Burley Wood

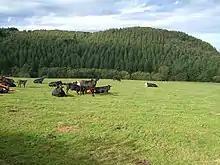
Burley Wood

Burley Wood is the site of an Iron Age hill fort north of Lydford in Devon, England. The fort occupies much of a hilltop some 220 metres above sea level overlooking the river Lew. The site also has a Norman motte-and-bailey earthwork just below it to the northeast at approx 215 metres above sea level.